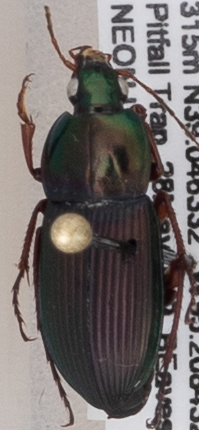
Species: Poecilus lucublandus
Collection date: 2019-05-28
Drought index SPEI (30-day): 2.09
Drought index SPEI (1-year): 0.792
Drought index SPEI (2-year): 0.54